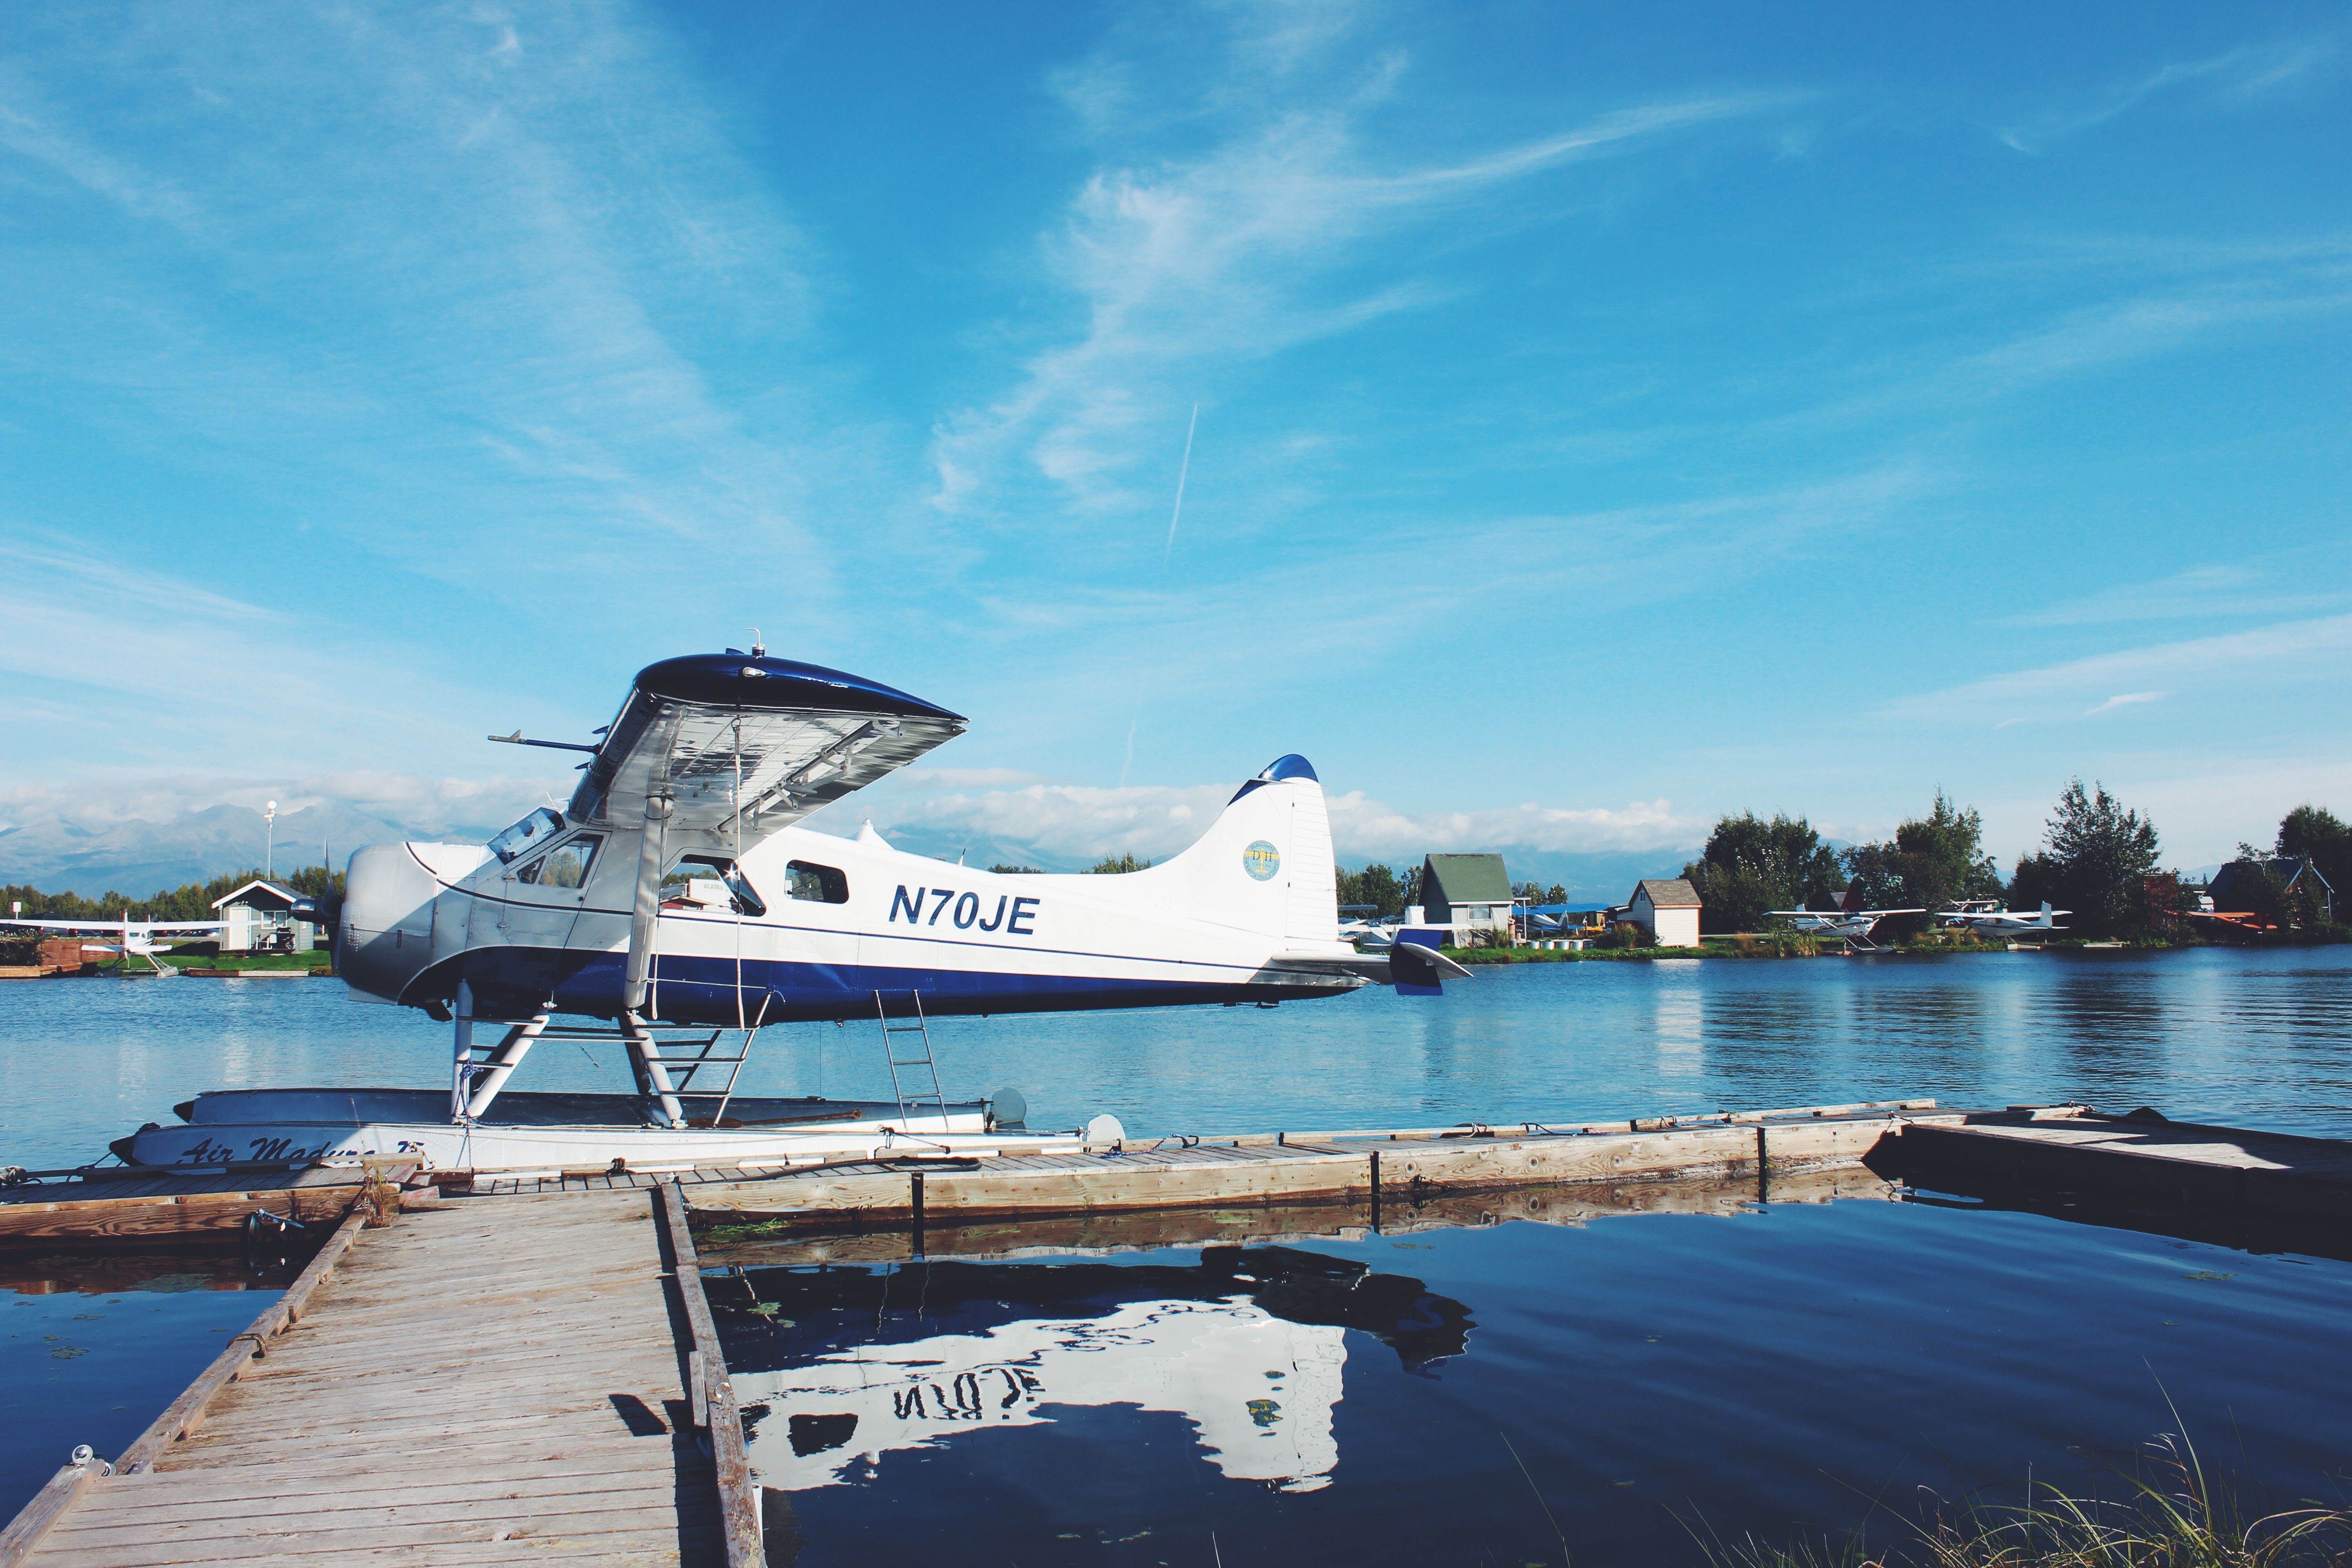
sea, airplane, aircraft, vehicle, aviation, flight, atmosphere of earth